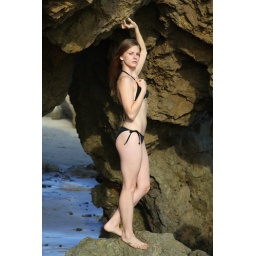
Photoshoot of a pretty model with long blonde hair and blue eyes in a black bikini.